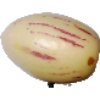
Label: Pepino 1